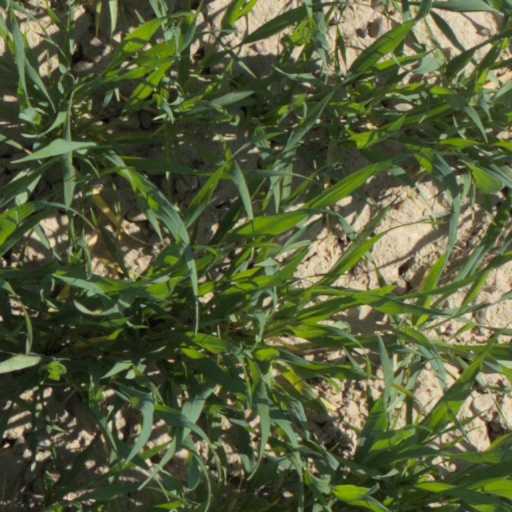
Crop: wheat